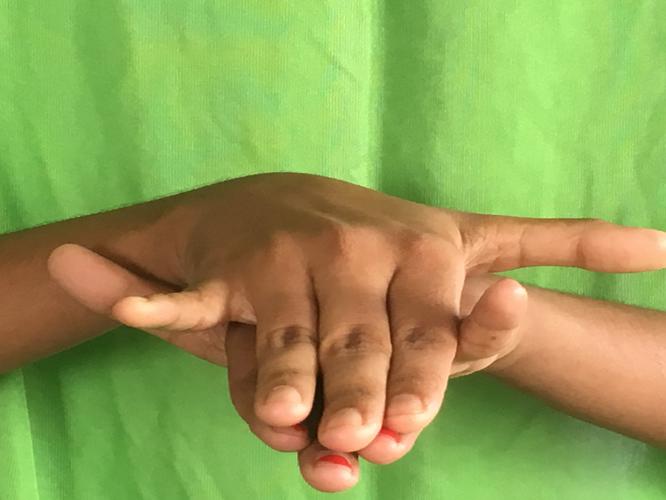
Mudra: Varaha
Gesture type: double_hand